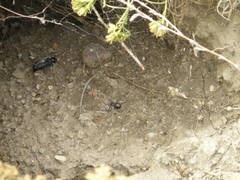
Species: Lactrodectus_hesperus